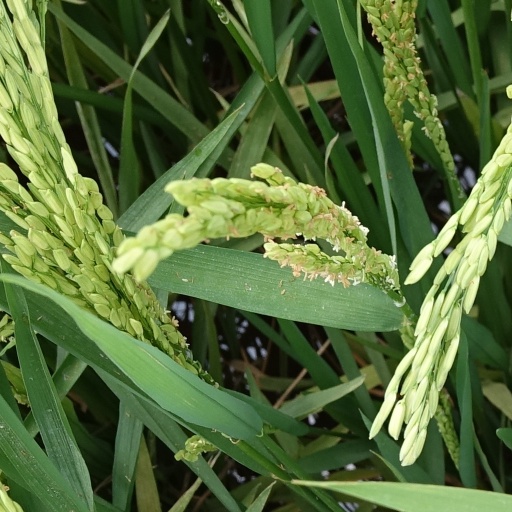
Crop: rice